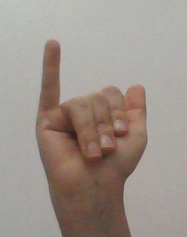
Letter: ya